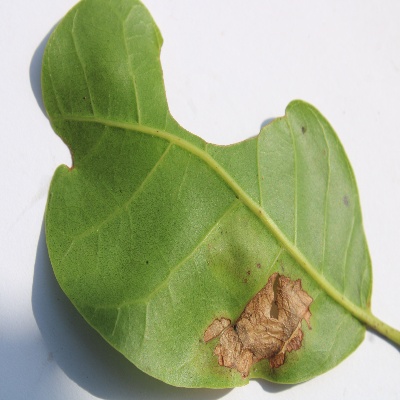
Crop: Cashew
Condition: leaf miner